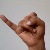
The image shows a hand gesture representing the letter 'J' in Indian Sign Language.